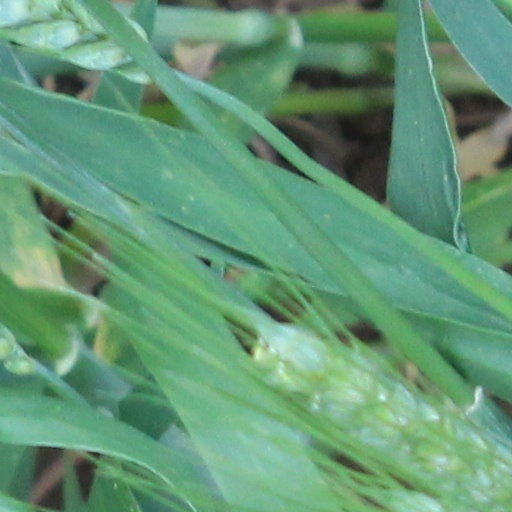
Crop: wheat